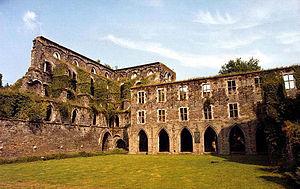
Villers-la-Ville (Belgique), ruines de la nef, du transept droit et de la partie nord du cloître de l'abbatiale (XIIIe siècle).
L’art mosan est un art roman d'influence carolingienne et ottonienne de la vallée de la Meuse, actif du XIᵉ au XIIIᵉ siècles. La région mosane correspond aux frontières de l'ancien diocèse de Liège qui s'étendait principalement dans le territoire de l'actuelle Belgique, mais également sur une partie de la France, des Pays-Bas et de l'Allemagne.
Les abbayes mosanes correspondent aux établissements monastiques établis dans l'ancien diocèse de Liège, au Moyen Âge, et qui ont contribué au développement de l'art mosan.